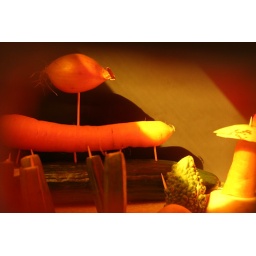
inside a cardboard box with coloured plastic over the top - excellent